Inspektor Maska

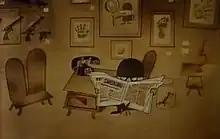

(English: "Inspector Mask") is a Croatian and Yugoslav animated comedy television series produced for television by Zagreb Film that ran from 1962 to 1963.